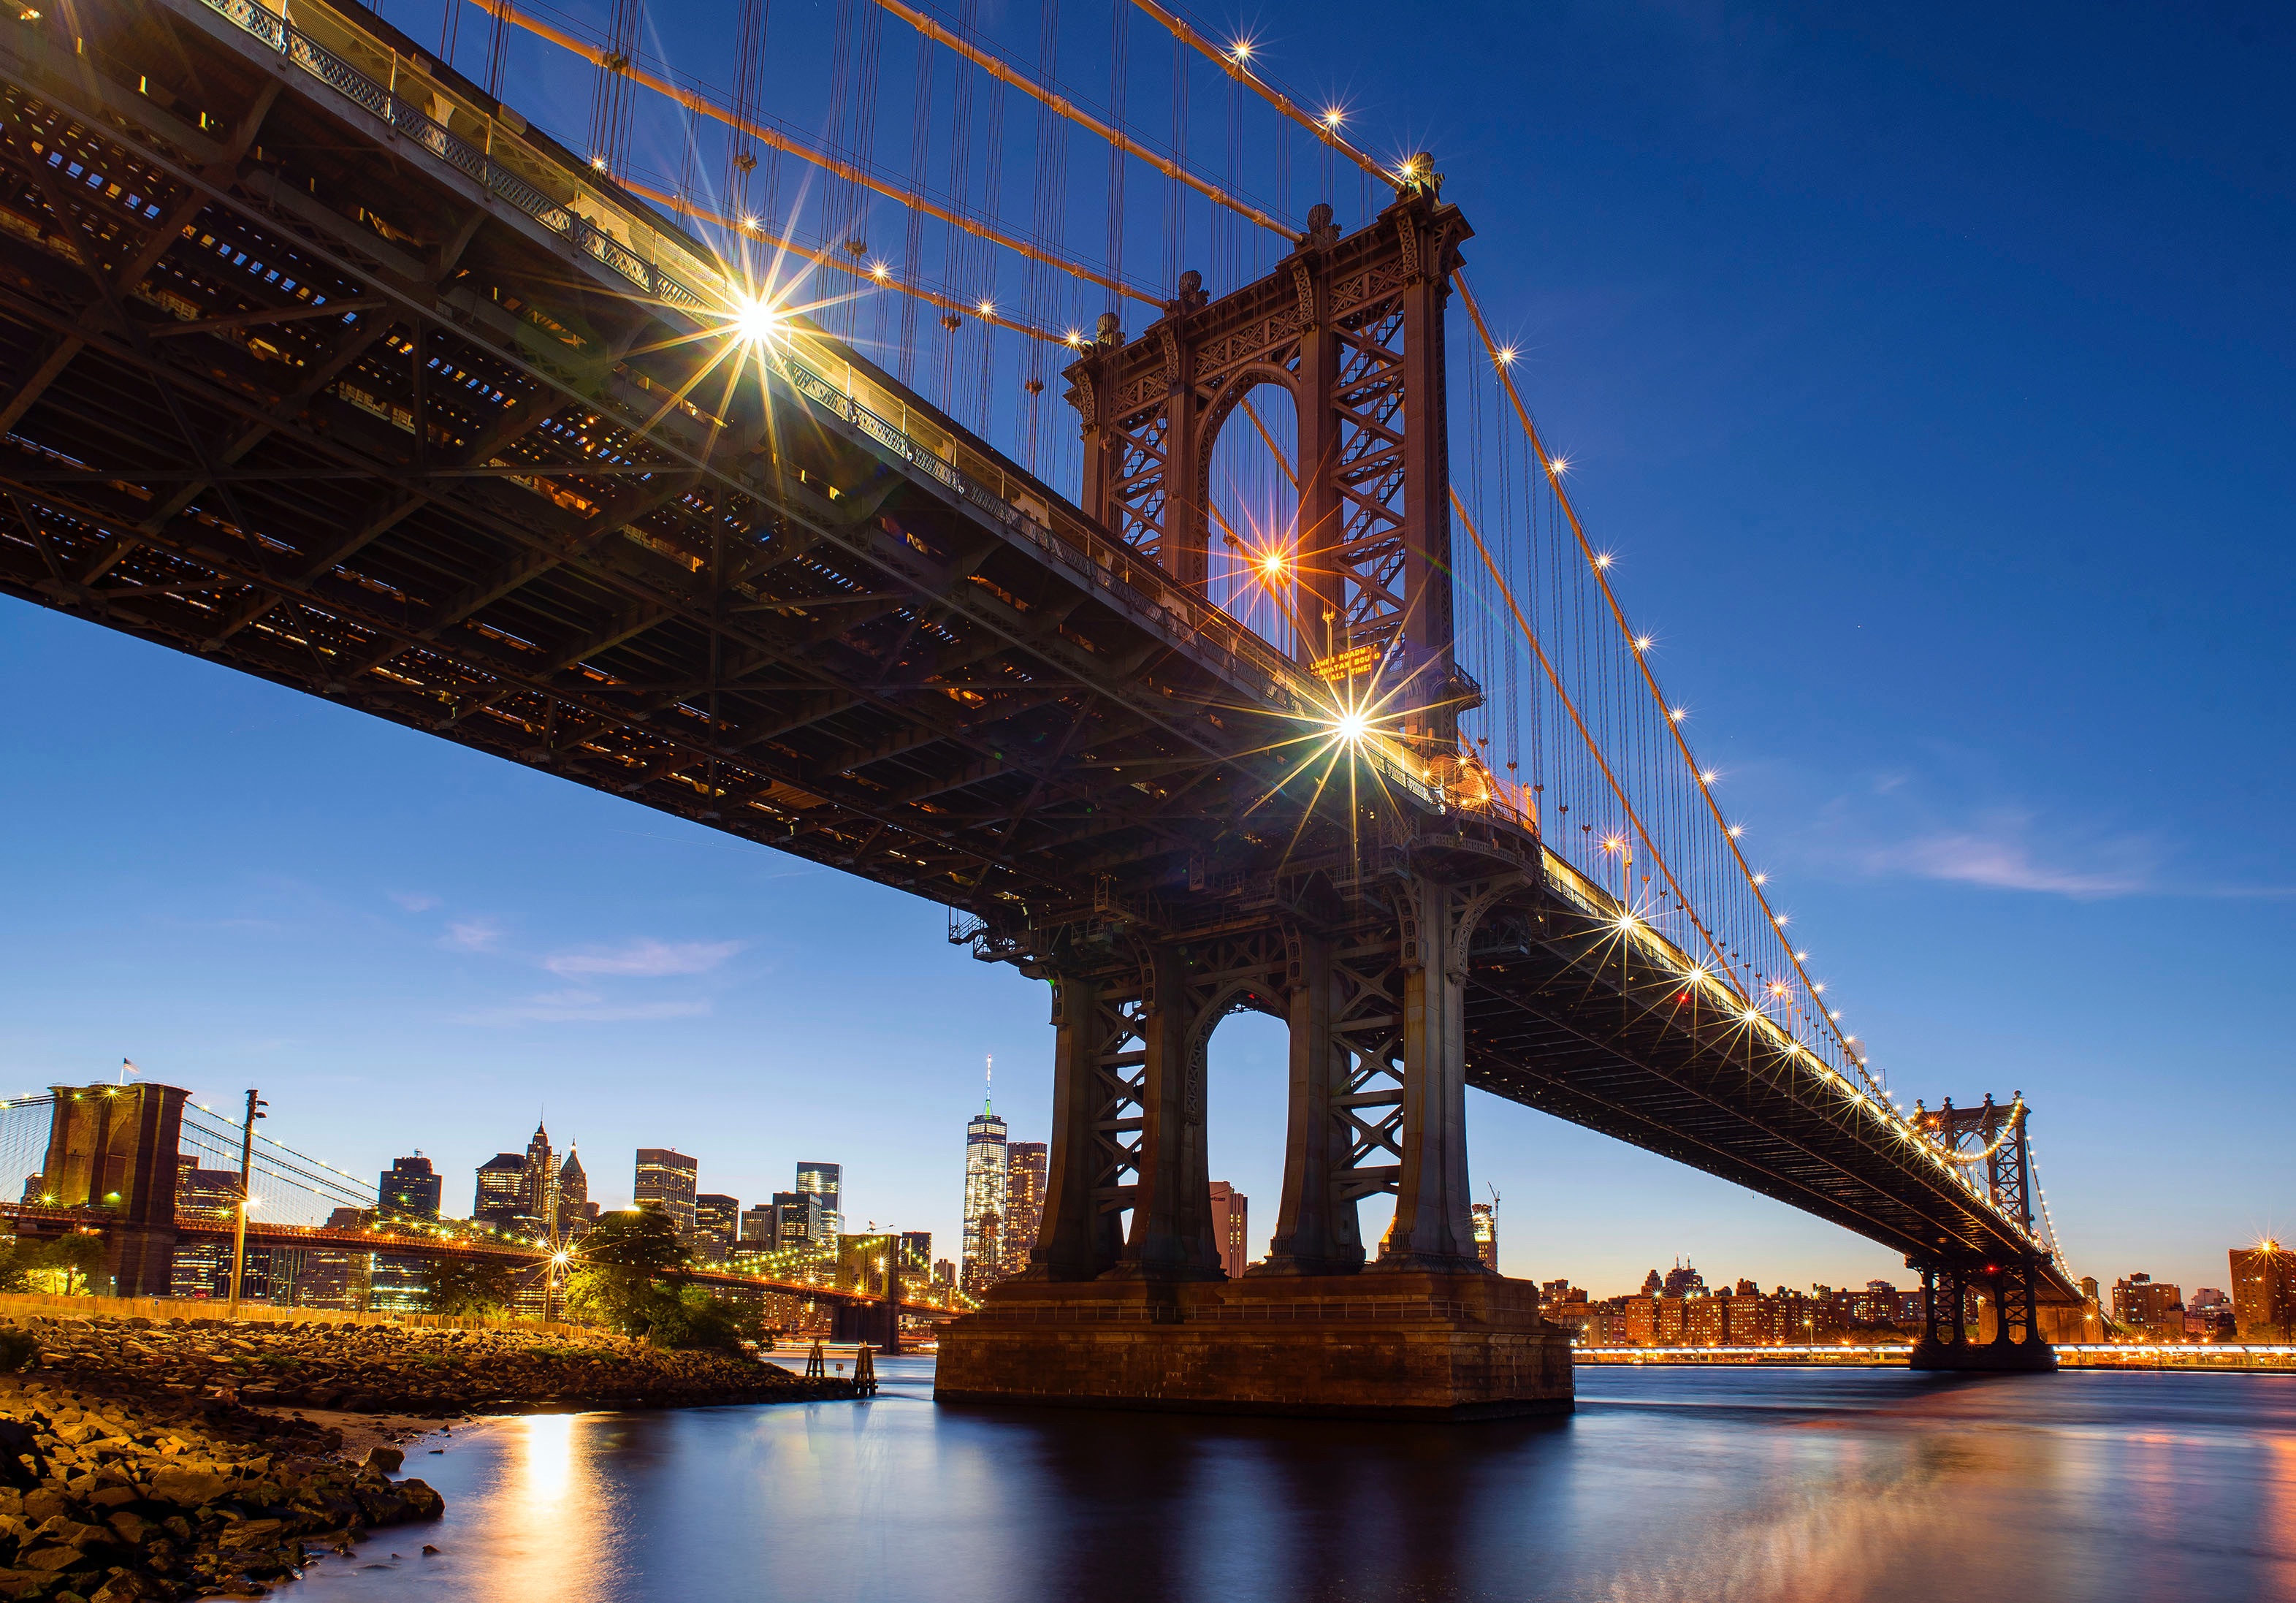
architecture, bridge, skyline, building, city, cityscape, cable, dusk, evening, reflection, landmark, cable stayed bridge, nonbuilding structure